Our Man in Marrakesh

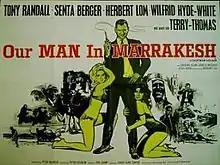
British cinema poster by Tom Chantrell

Our Man in Marrakesh (also known as Intriga Brutal; U.S. title: Bang! Bang! You're Dead!) is a 1966 British comedy spy film directed by Don Sharp and starring Tony Randall, Herbert Lom and Senta Berger. It was written by Peter Yeldham from a story by Harry Alan Towers (as Peter Welbeck) and produced by Towers.